Portrait of Comtesse d'Haussonville

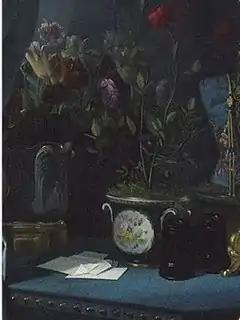
Detail

The painting is composed of pale blue, grey, brown, gold and white hues. Mme. de Broglie is shown fully frontal, looking out at the viewer with a demure expression, the intensity of which has often been compared to his later portrait of "Madame Moitessier". Ingres reintroduces a motif first seen in his 1814 "Portrait of Madame de Senonnes", that of the central figure reflected in a background mirror.